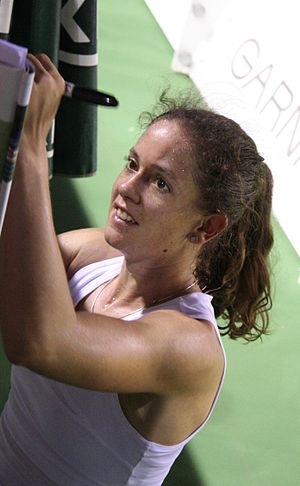
Patty Schnyder
Patty Schnyder er en forhenværende professionel kvindelig schweizisk tennisspiller.